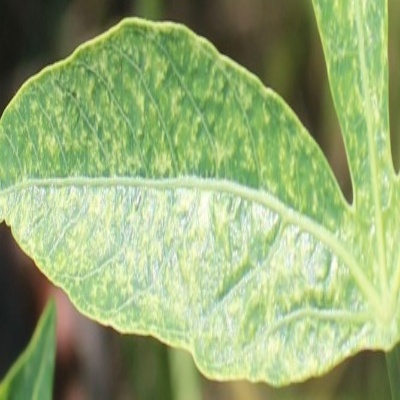
Crop: Cassava
Condition: green mite